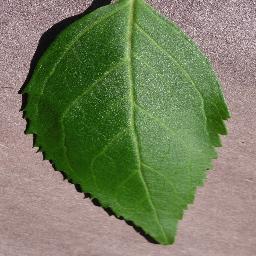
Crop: cherry
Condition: (including_sour)_healthy